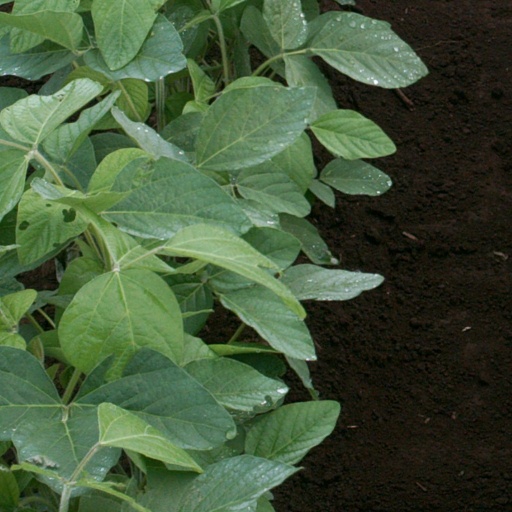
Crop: soybean